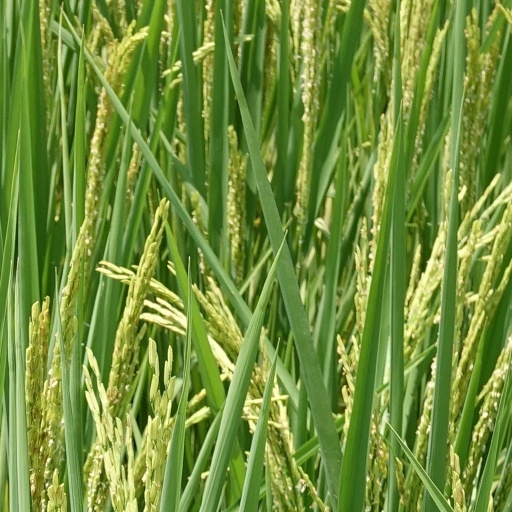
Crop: rice